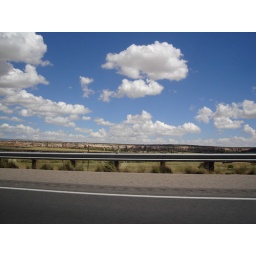
Taken out of the window of my car somewhere in New Mexico off I-40